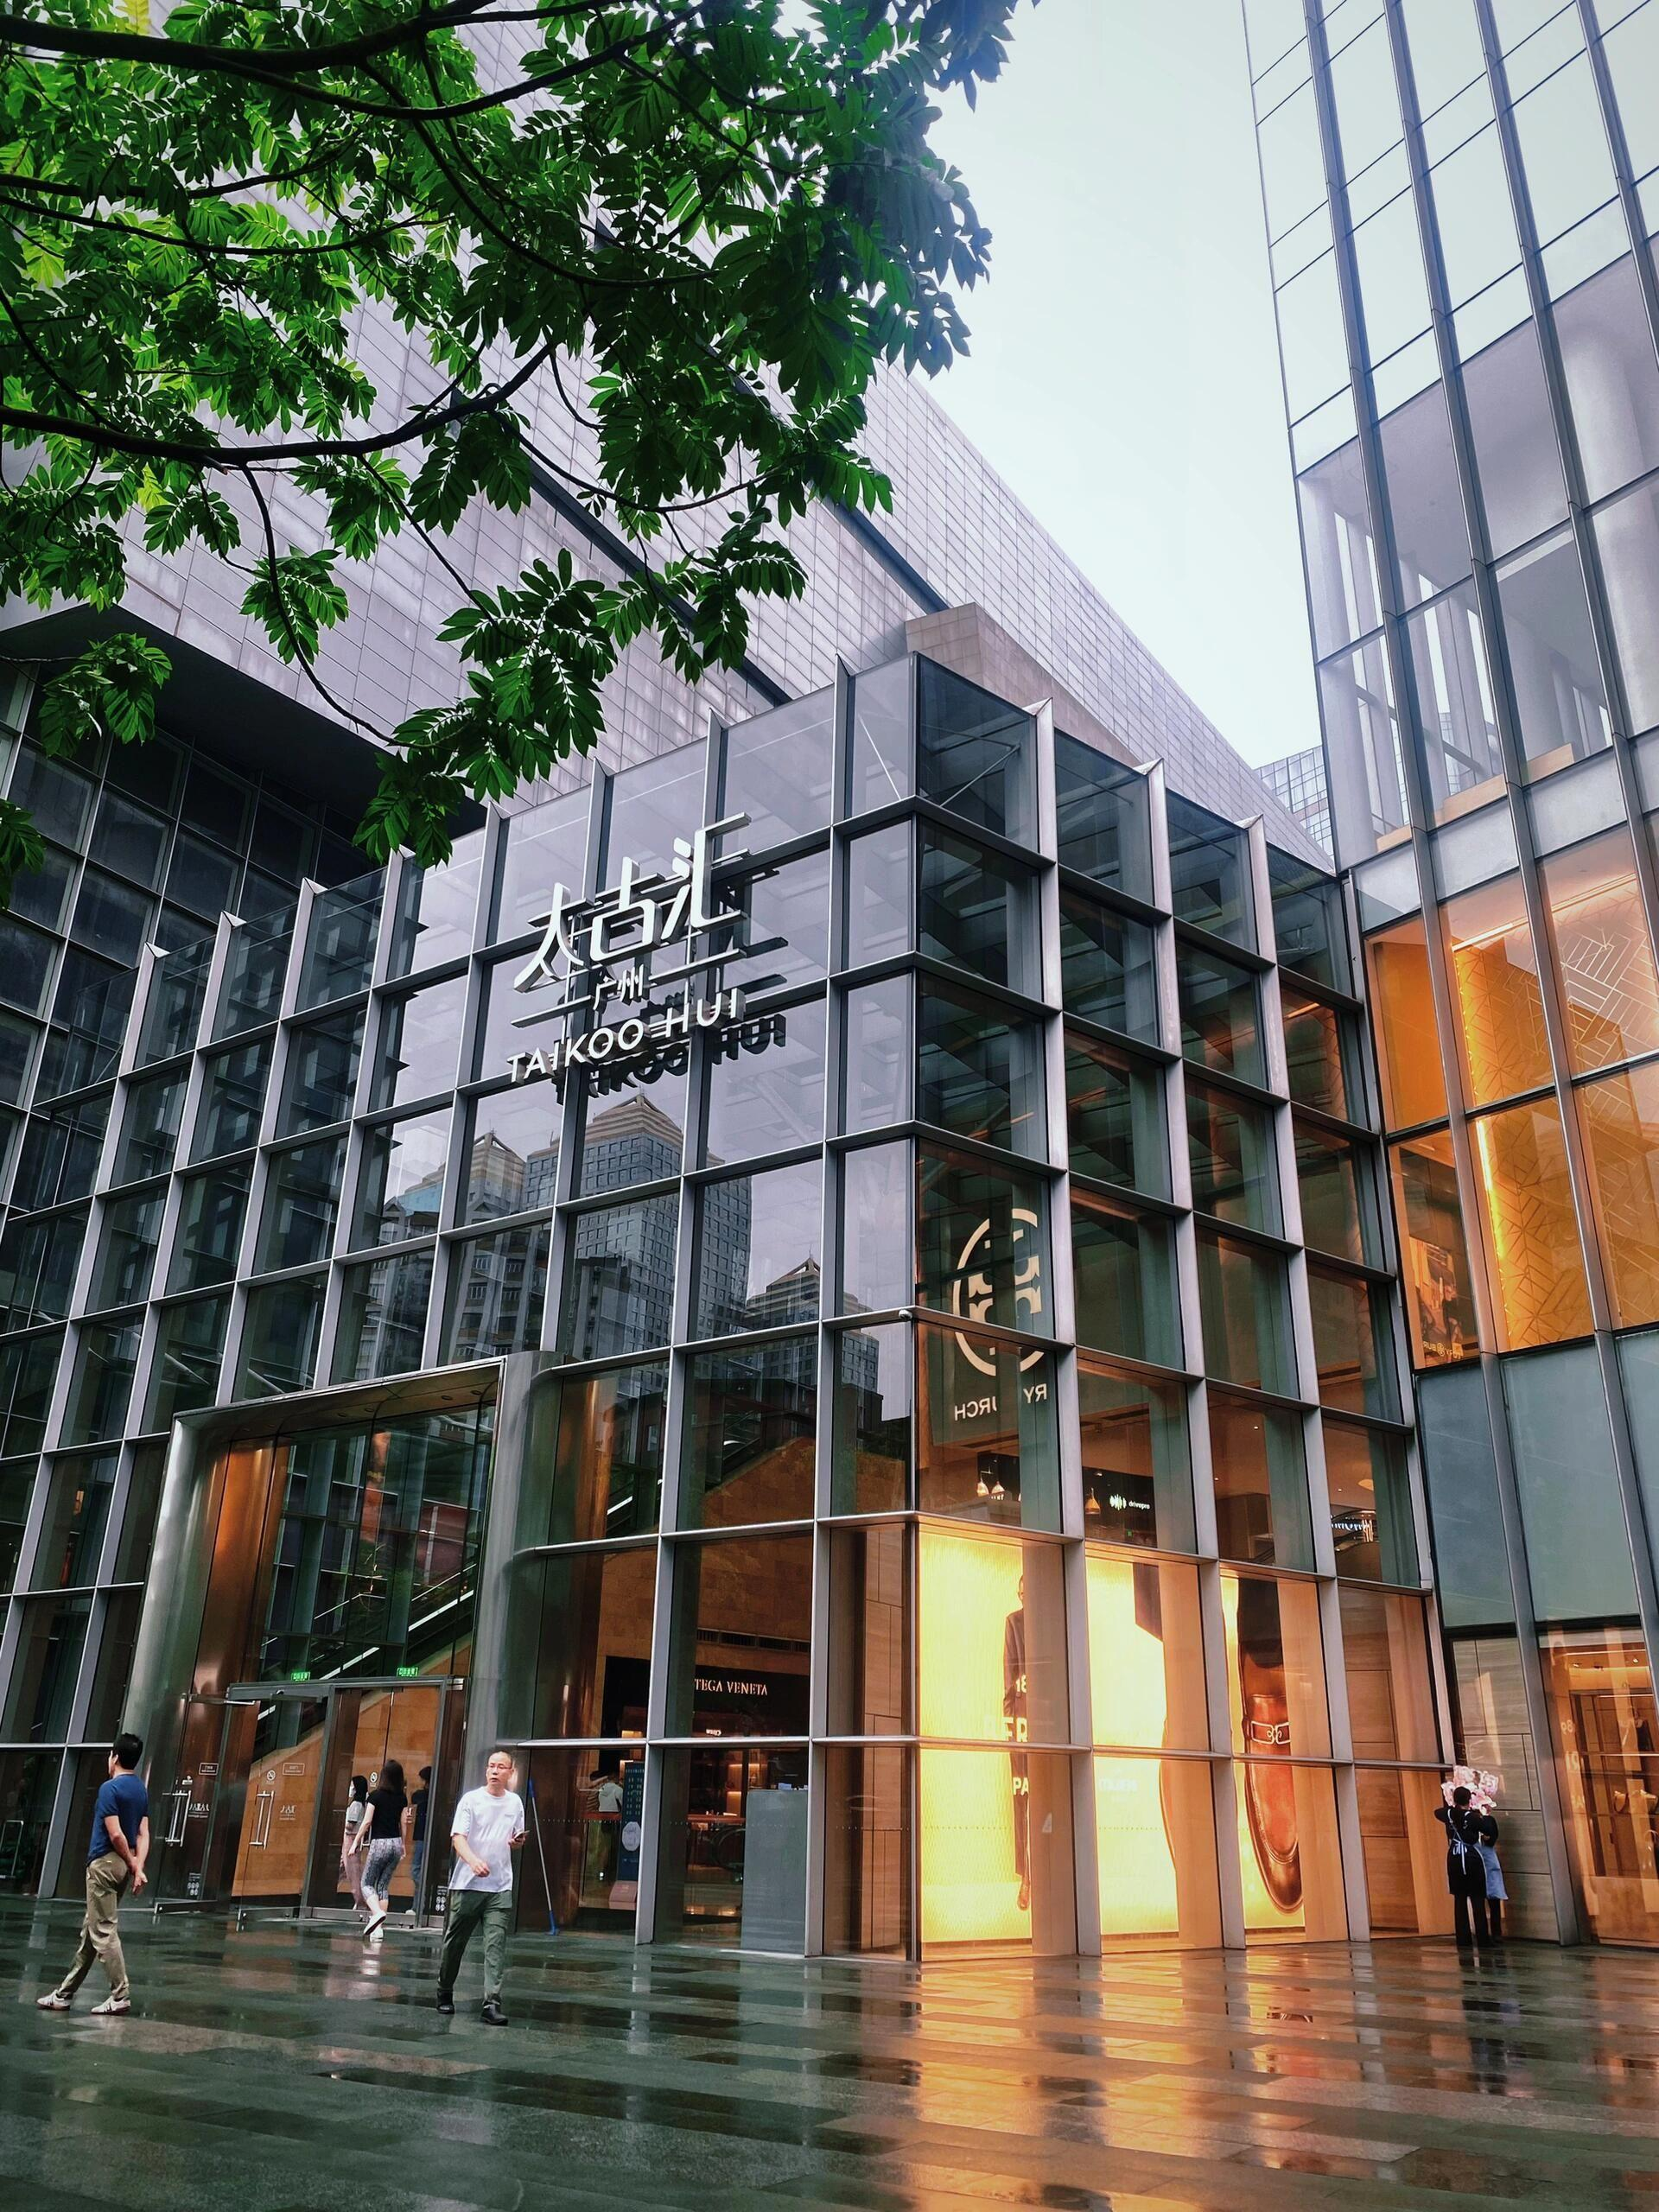
地标名称：太古汇
所在城市：广州市·天河区